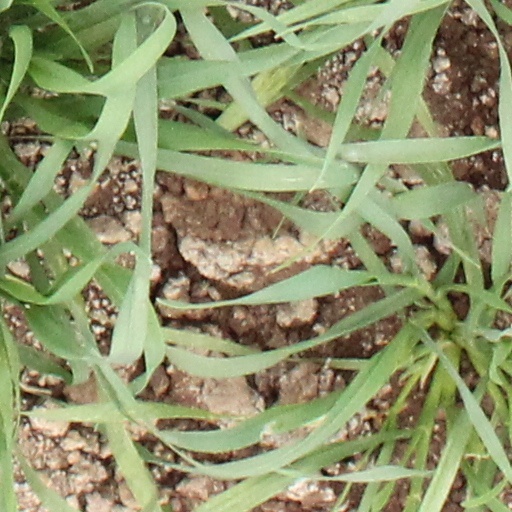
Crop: wheat